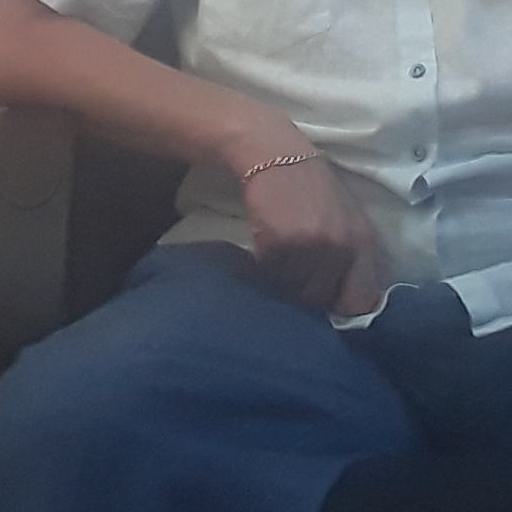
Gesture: no_gesture